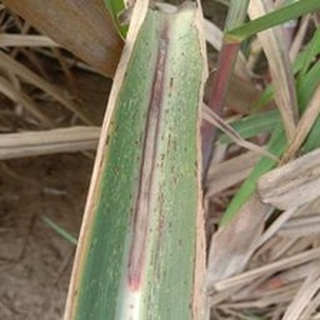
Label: sugarcane_rust